1st Test and Evaluation Squadron

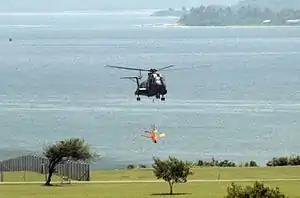
BQM-34 Firebee being returned to Wallace AFS

The squadron replaced the 6400th Test Squadron, which had been organized in 1967, in 1969. It conducted weapons system evaluation, known as COMBAT SAGE, of F-4 aircraft, of F-15 aircraft from 1980, and of F-16 aircraft from 1982, until shortly before inactivation. It also trained visiting aircrews from other Pacific Air Forces units in weapons employment and tactics.